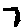
Label: 7